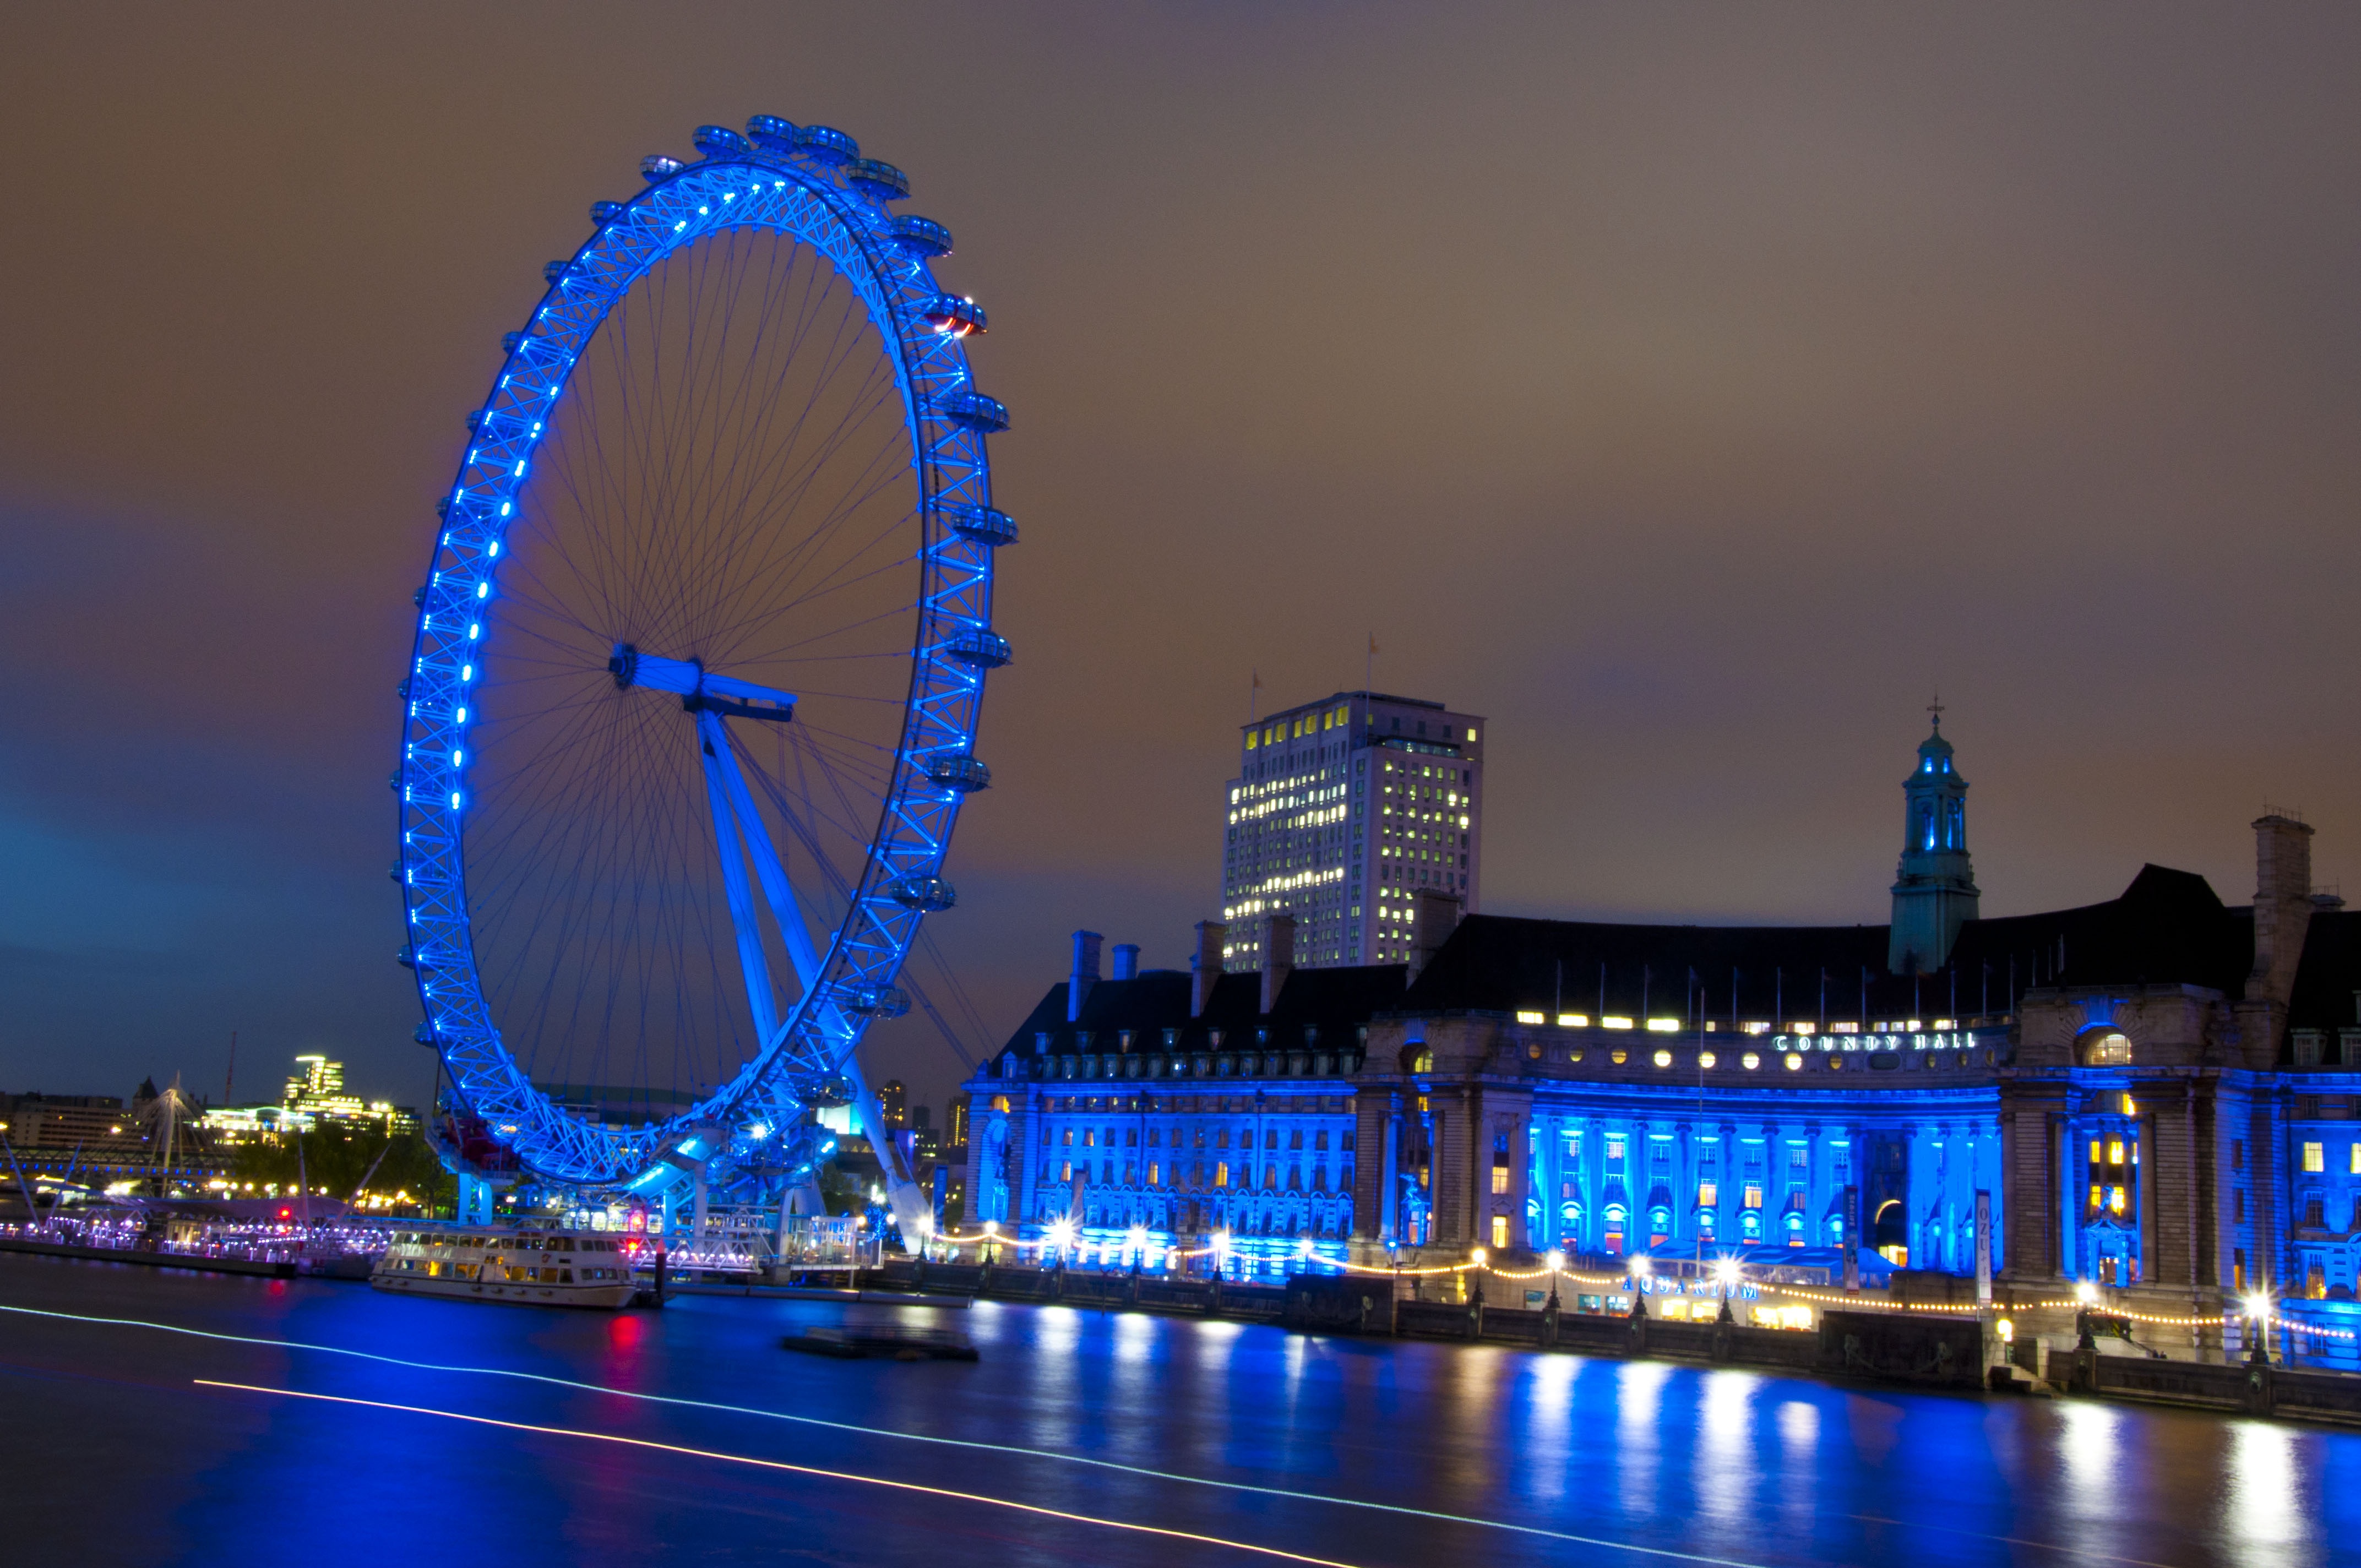
skyline, night, cityscape, dusk, evening, reflection, ferris wheel, amusement park, park, london eye, landmark, places of interest, england, london, tourist attraction, metropolis, united kingdom